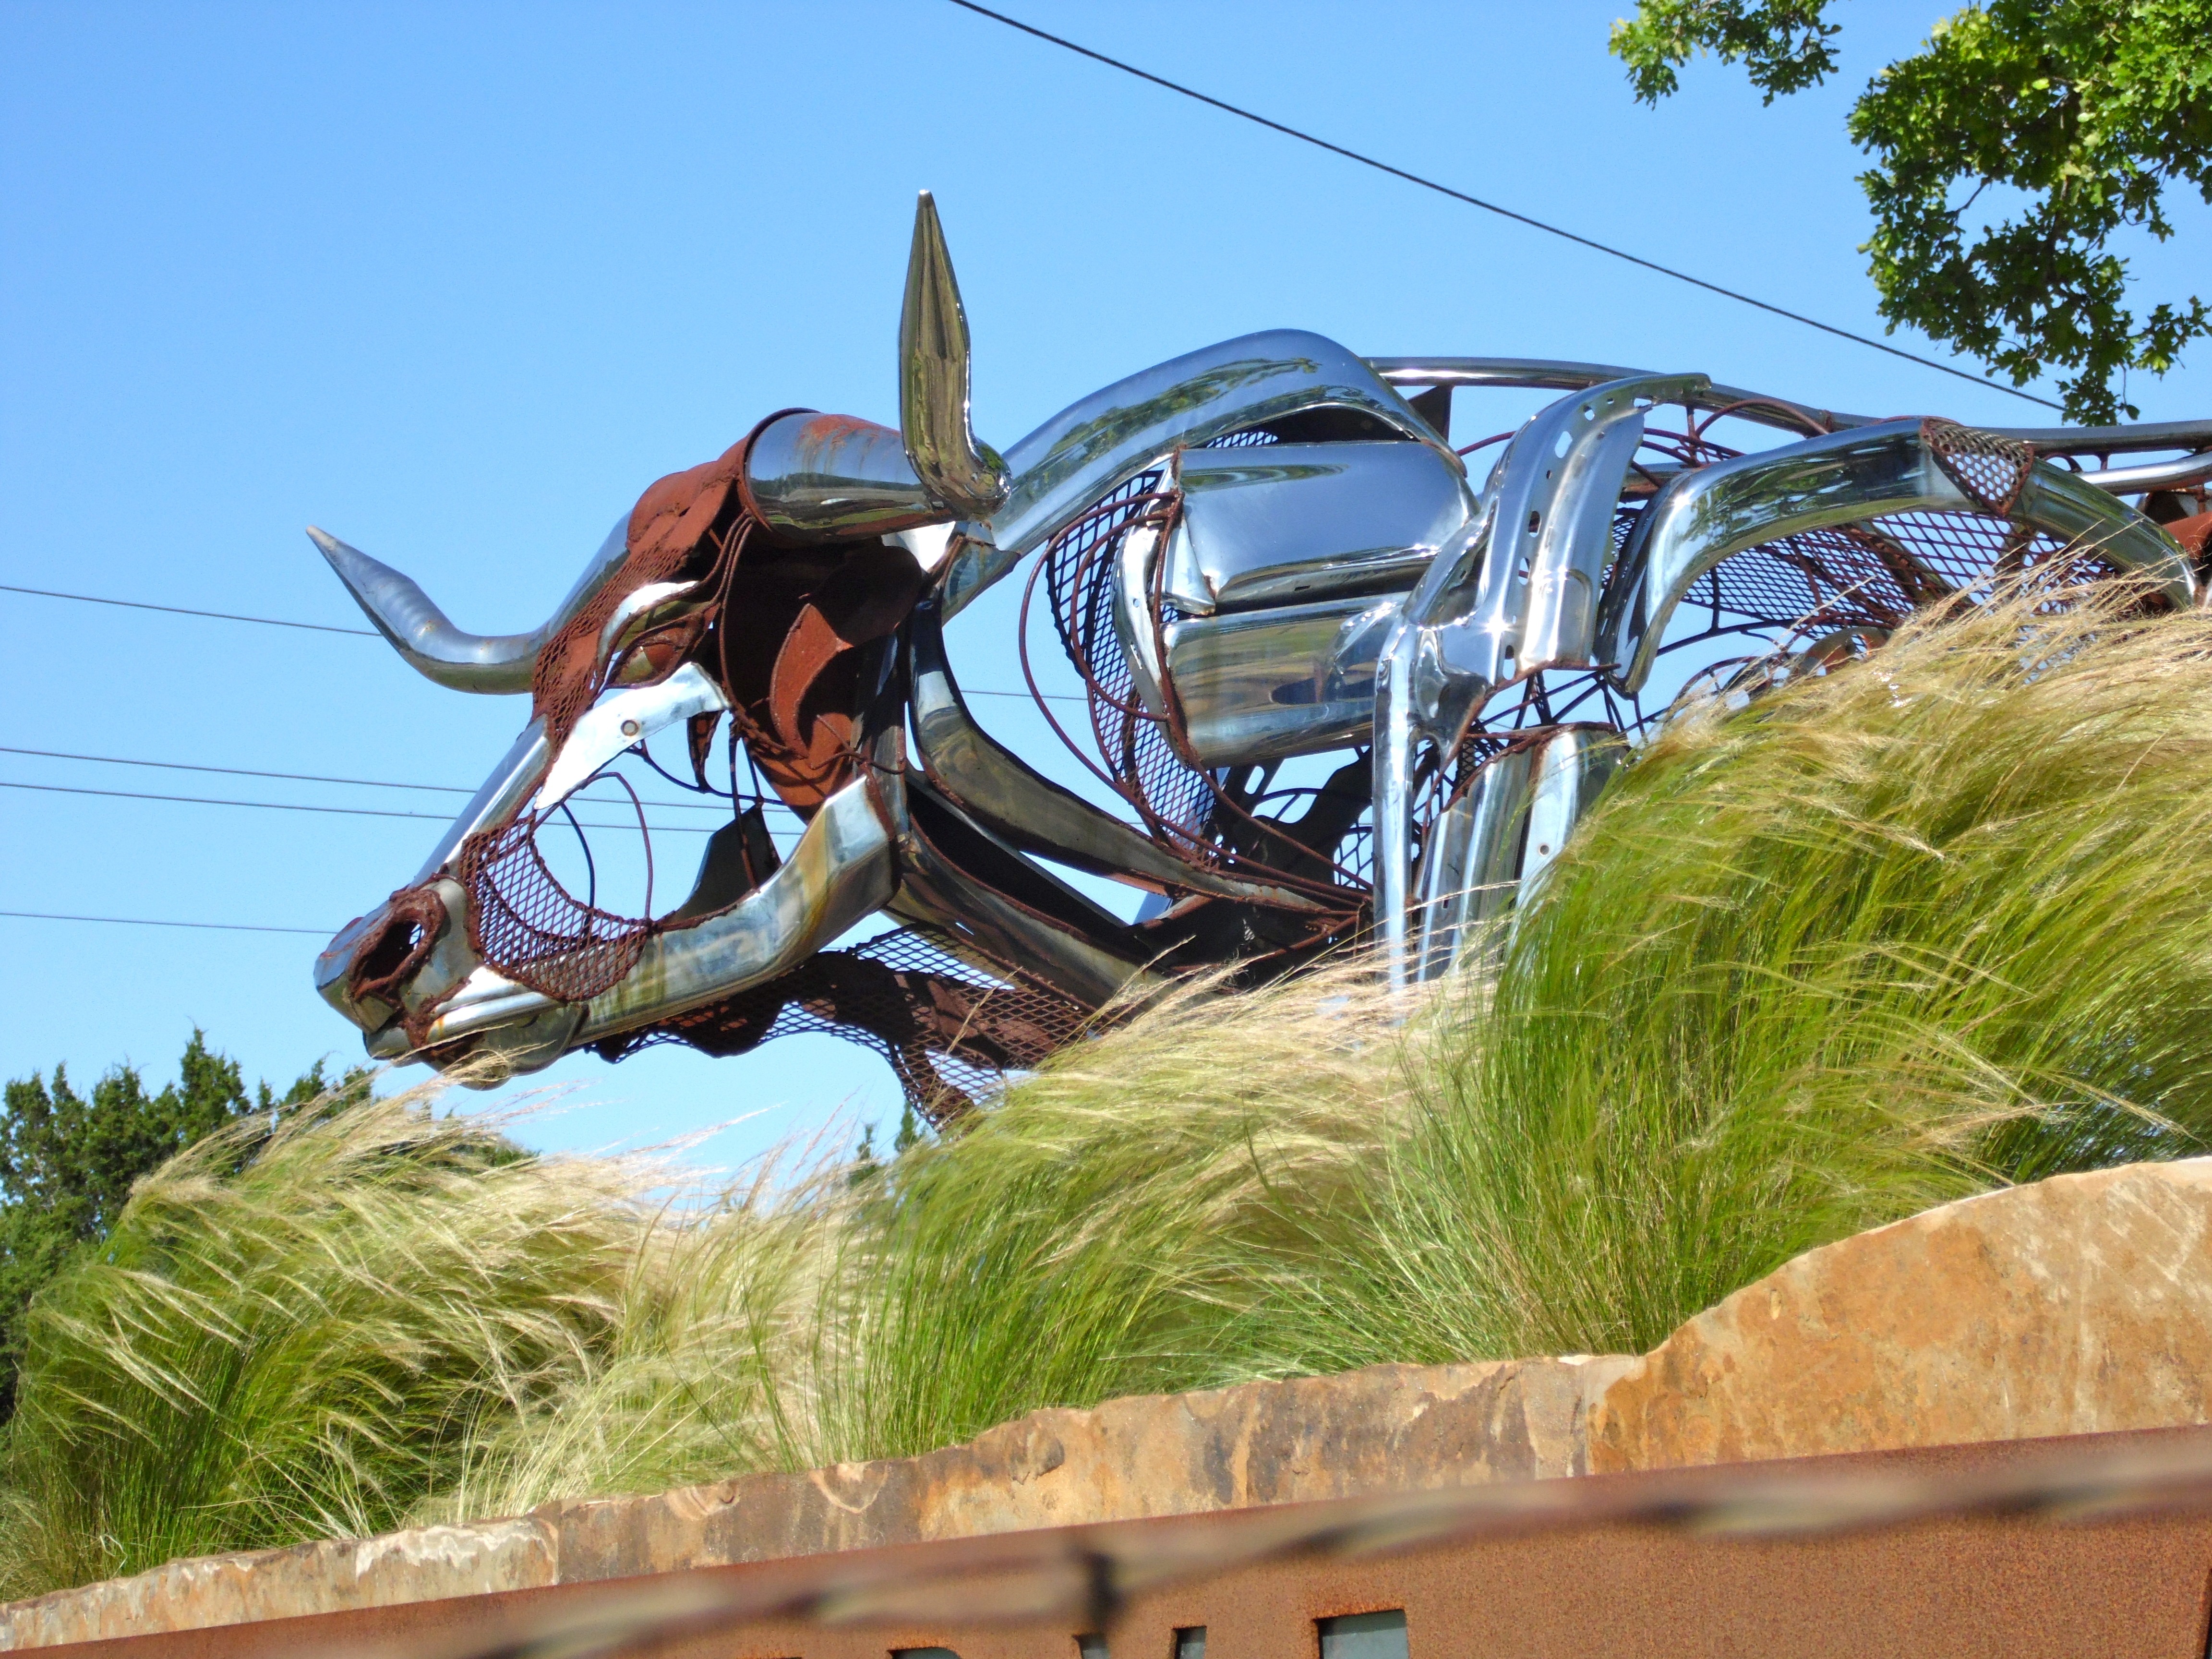
wind, vacation, statue, artwork, sculpture, art, mural, texas, longhorn, metal art, sculpture art, metal sculpture